Hananu Revolt

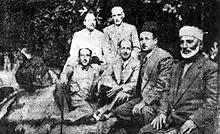
Nationalist leaders in Syria in the late 1920s. Hananu is seated first from the right at the top row, while Saleh al-Ali who led the Alawite Revolt is seated first from right at the bottom row

Between the spring and early summer of 1921, the rebels experienced a series of defeats. In July 1921, Hananu's stronghold in Jabal Zawiya was captured by French forces. By this time, French forces proceeded to burn down villages where support for the rebels was high. A number of these villages' inhabitants were arrested or executed, prompting some rebels to ultimately surrender. On 11 or 12 July, Hananu fled to British-held Transjordan, seeking refuge with nationalists from Syria, to avoid arrest by the French authorities. British intelligence officers arrested Hananu while he was visiting Jerusalem and extradited him to Syria in August.